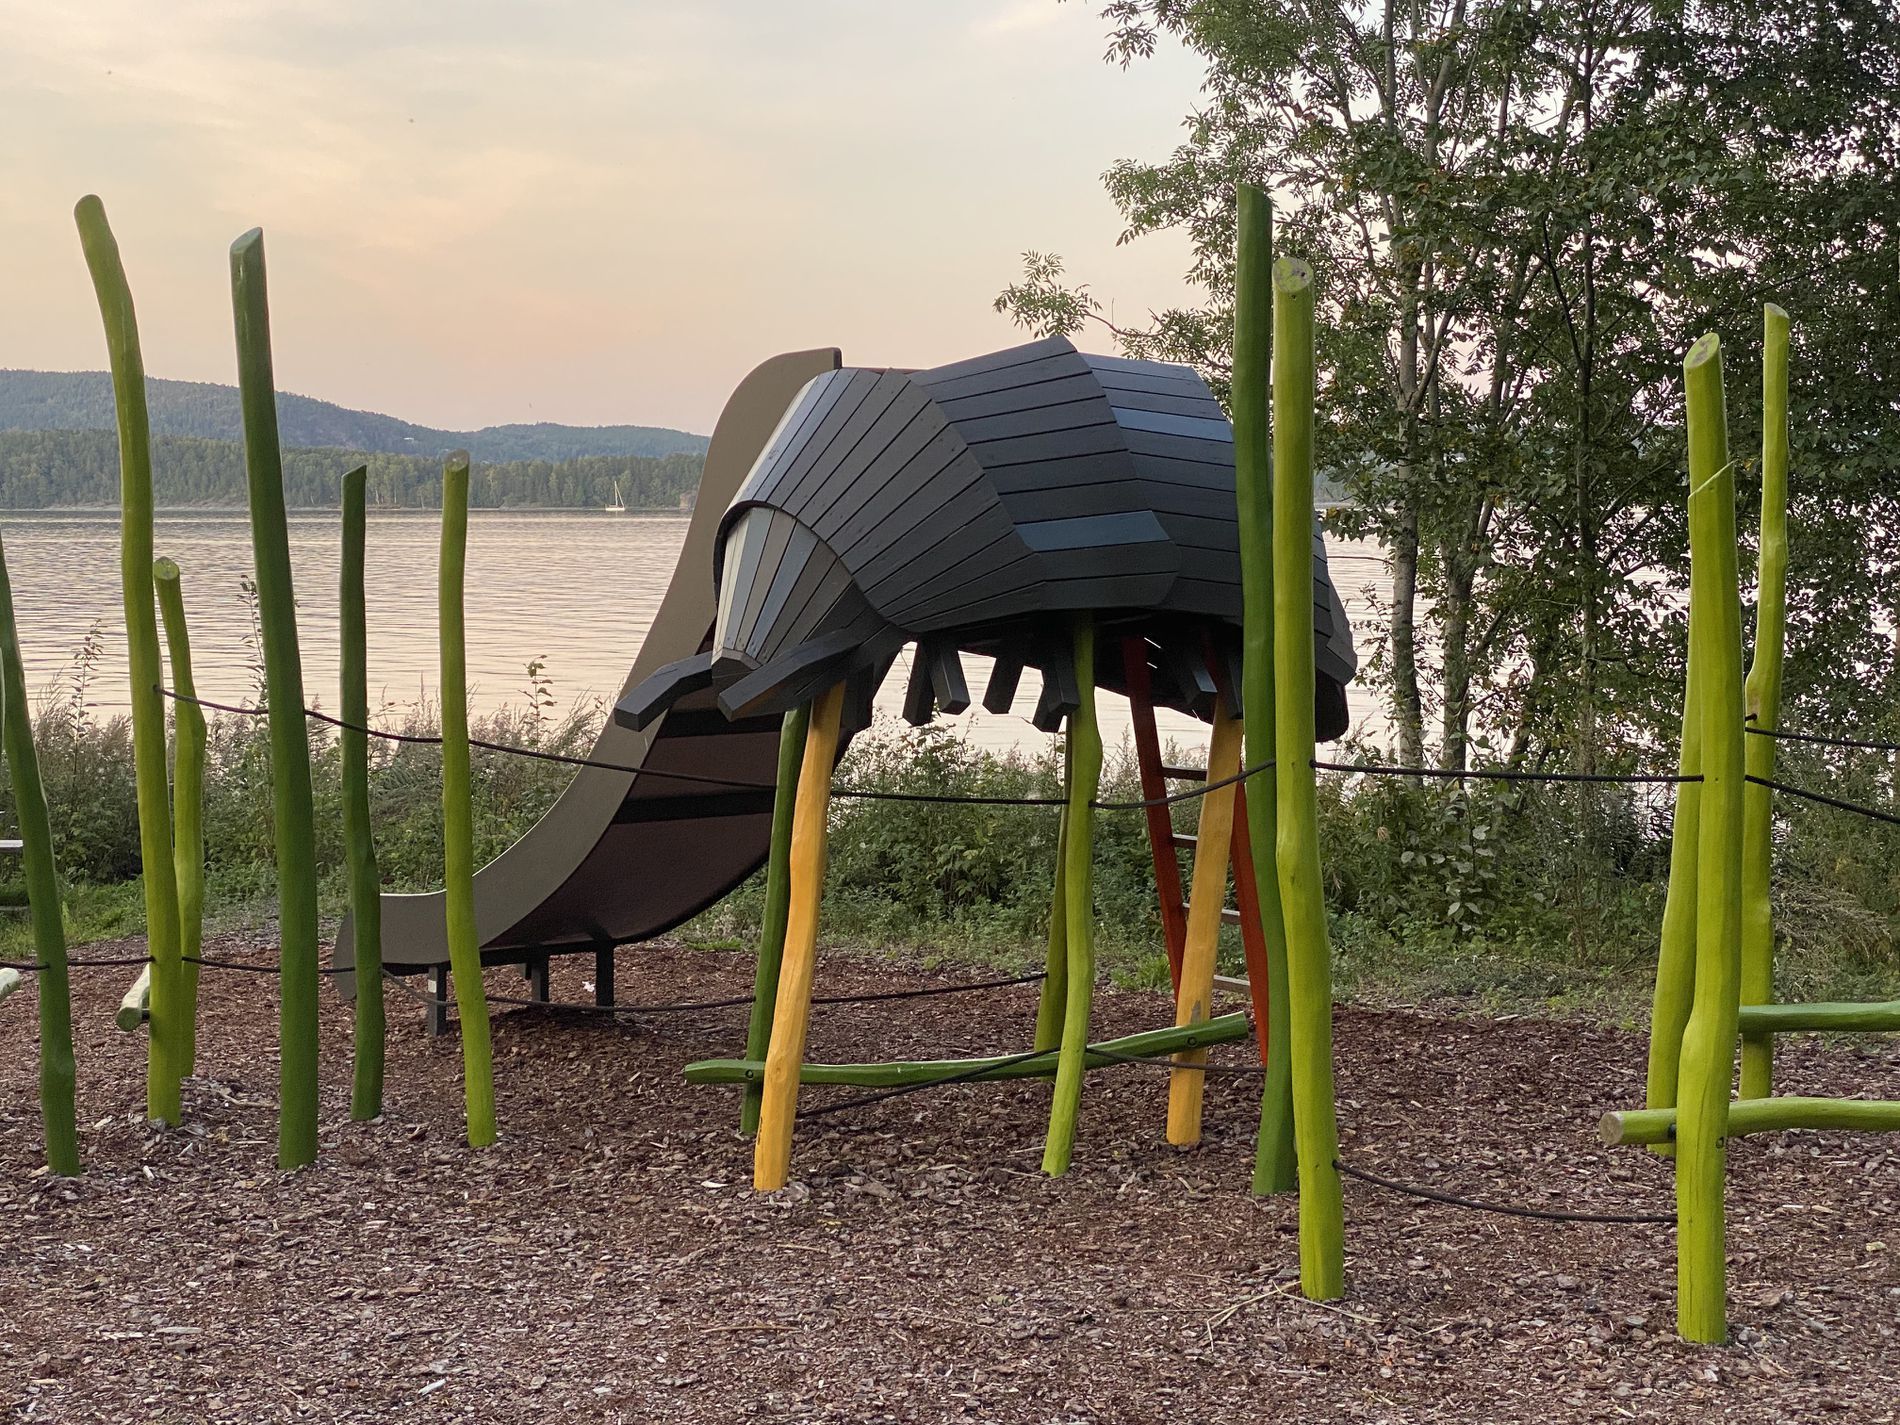
A slide with a lake
This image showcases a lake; the lakefront contains yellow and green posts, plants, and trees, with a slide and the sky in the background.
This is a wide-angle photo taken at eye level of a natural scene that contains short lines with a gray slide, green and yellow posts, green plants, and trees. A muted blue lake lies between two shorelines under a white sky. The atmosphere is calm and joyful.
Labels: Nature, Outdoors, Scenery, Outdoor Play Area, Play Area, Lakefront, Grass, Plant, Boat, Transportation, Vehicle, Park, slide, green post, yellow post, green posts, Trees, plants, Sky, Lake, Shoreline
Camera: Apple iPhone 11 Pro Max
Lens: iPhone 11 Pro Max back triple camera 6mm f/2
Aperture: F2
Exposure: 1/122 sec
ISO: 64
Focal length: 6